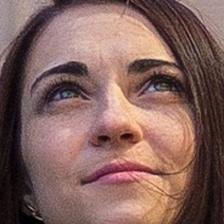
Label: faces